13th Marine Expeditionary Unit

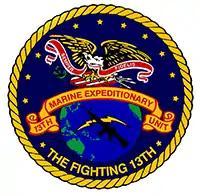
13th MEU Insignia

The 13th Marine Expeditionary Unit (13th MEU) is one of seven Marine Expeditionary Units currently in existence in the United States Marine Corps. The Marine Expeditionary Unit is a Marine Air Ground Task Force with a strength of about 2,200 personnel. The MEU consists of a command element, a reinforced infantry battalion, a composite aviation squadron and a combat logistics battalion. The 13th MEU is currently based out of Marine Corps Base Camp Pendleton, California.